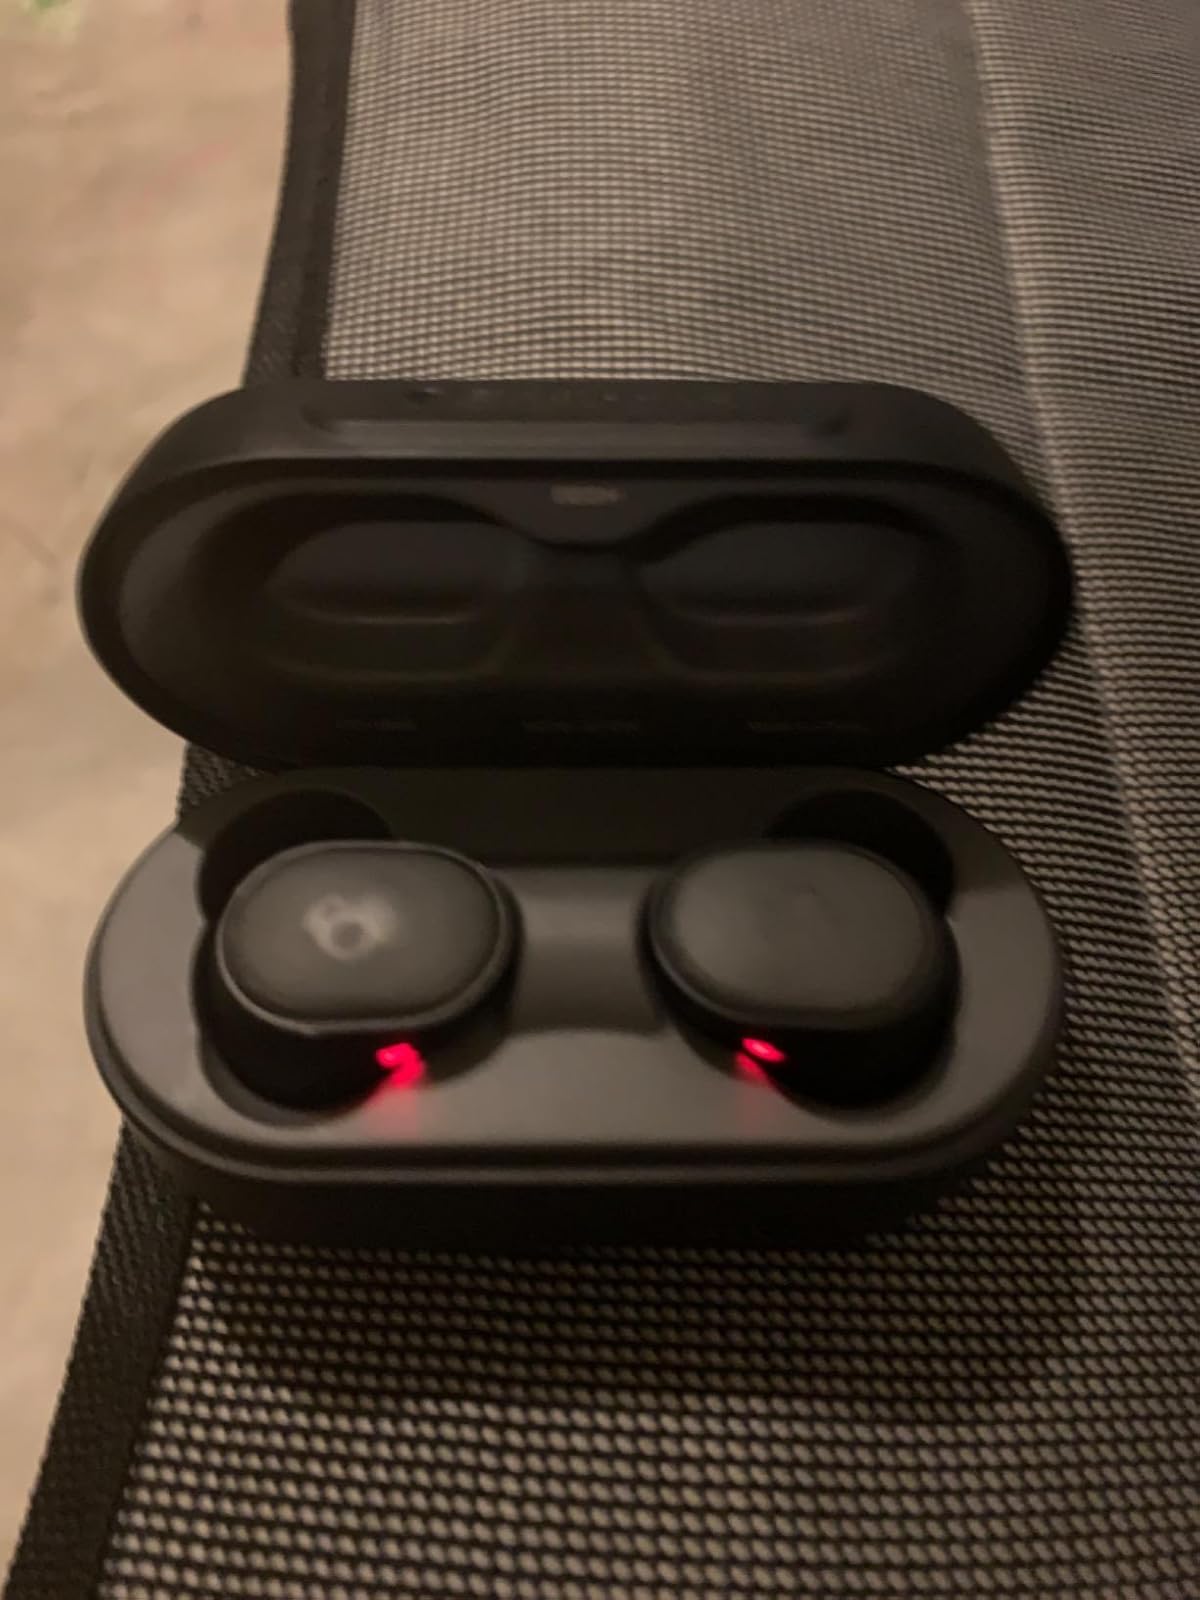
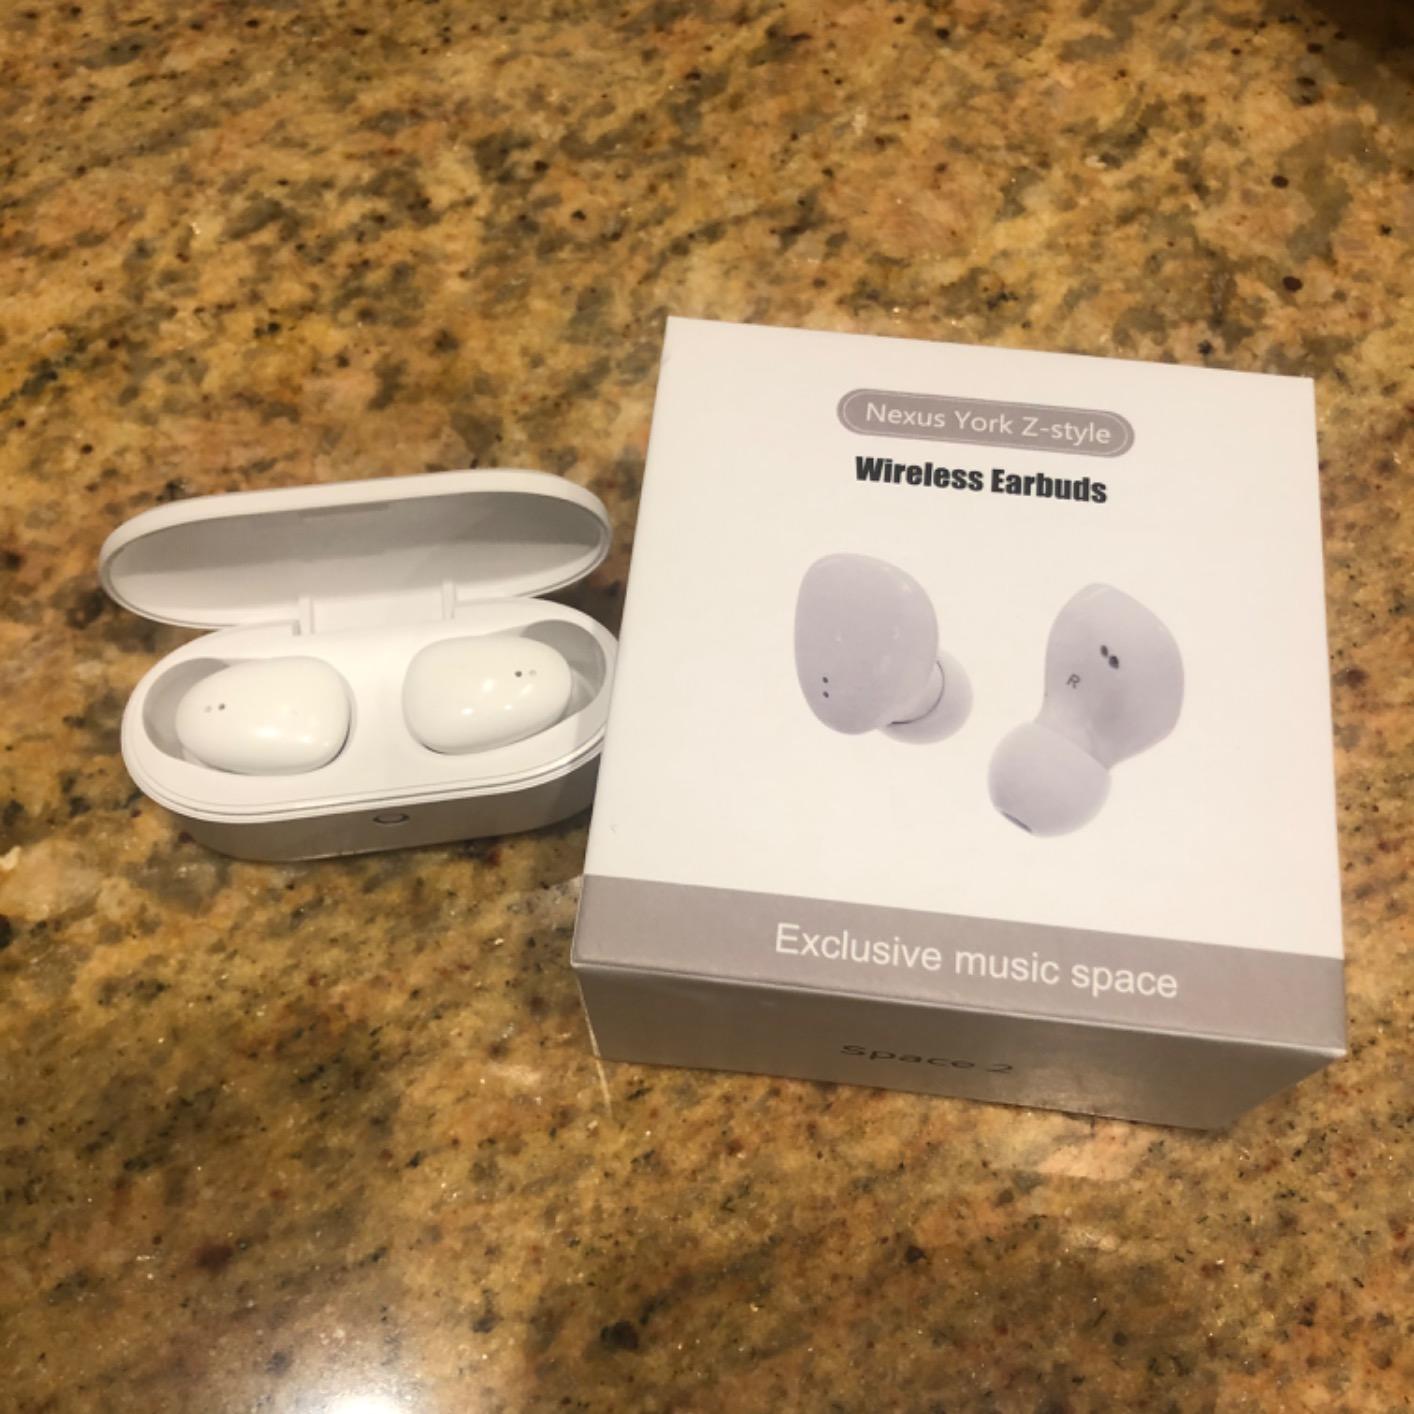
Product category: earbuds
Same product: no